Vivien Hailstone

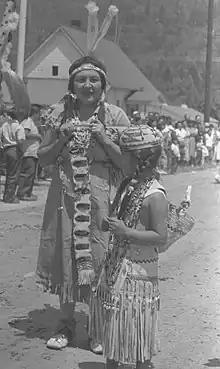
Detail of Vivien Hailstone from photograph of Buck and Vivian Hailstone at 4th of July Parade (1955)

Vivien Risling Hailstone (October 16, 1913 – July 8, 2000) was a Yurok/Karok basketweaver, jewelry designer, activist and educator who led efforts to sustain traditional basket weaving patterns and techniques. Hailstone also had an impact on statewide policy for repatriation of Native American remains and returning to Native American names for parks through her involvement with the State of California Department of Parks and Recreation Commission.